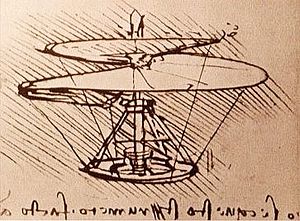
Værker af Leonardo da Vinci
Liste over værker af Leonardo da Vinci.